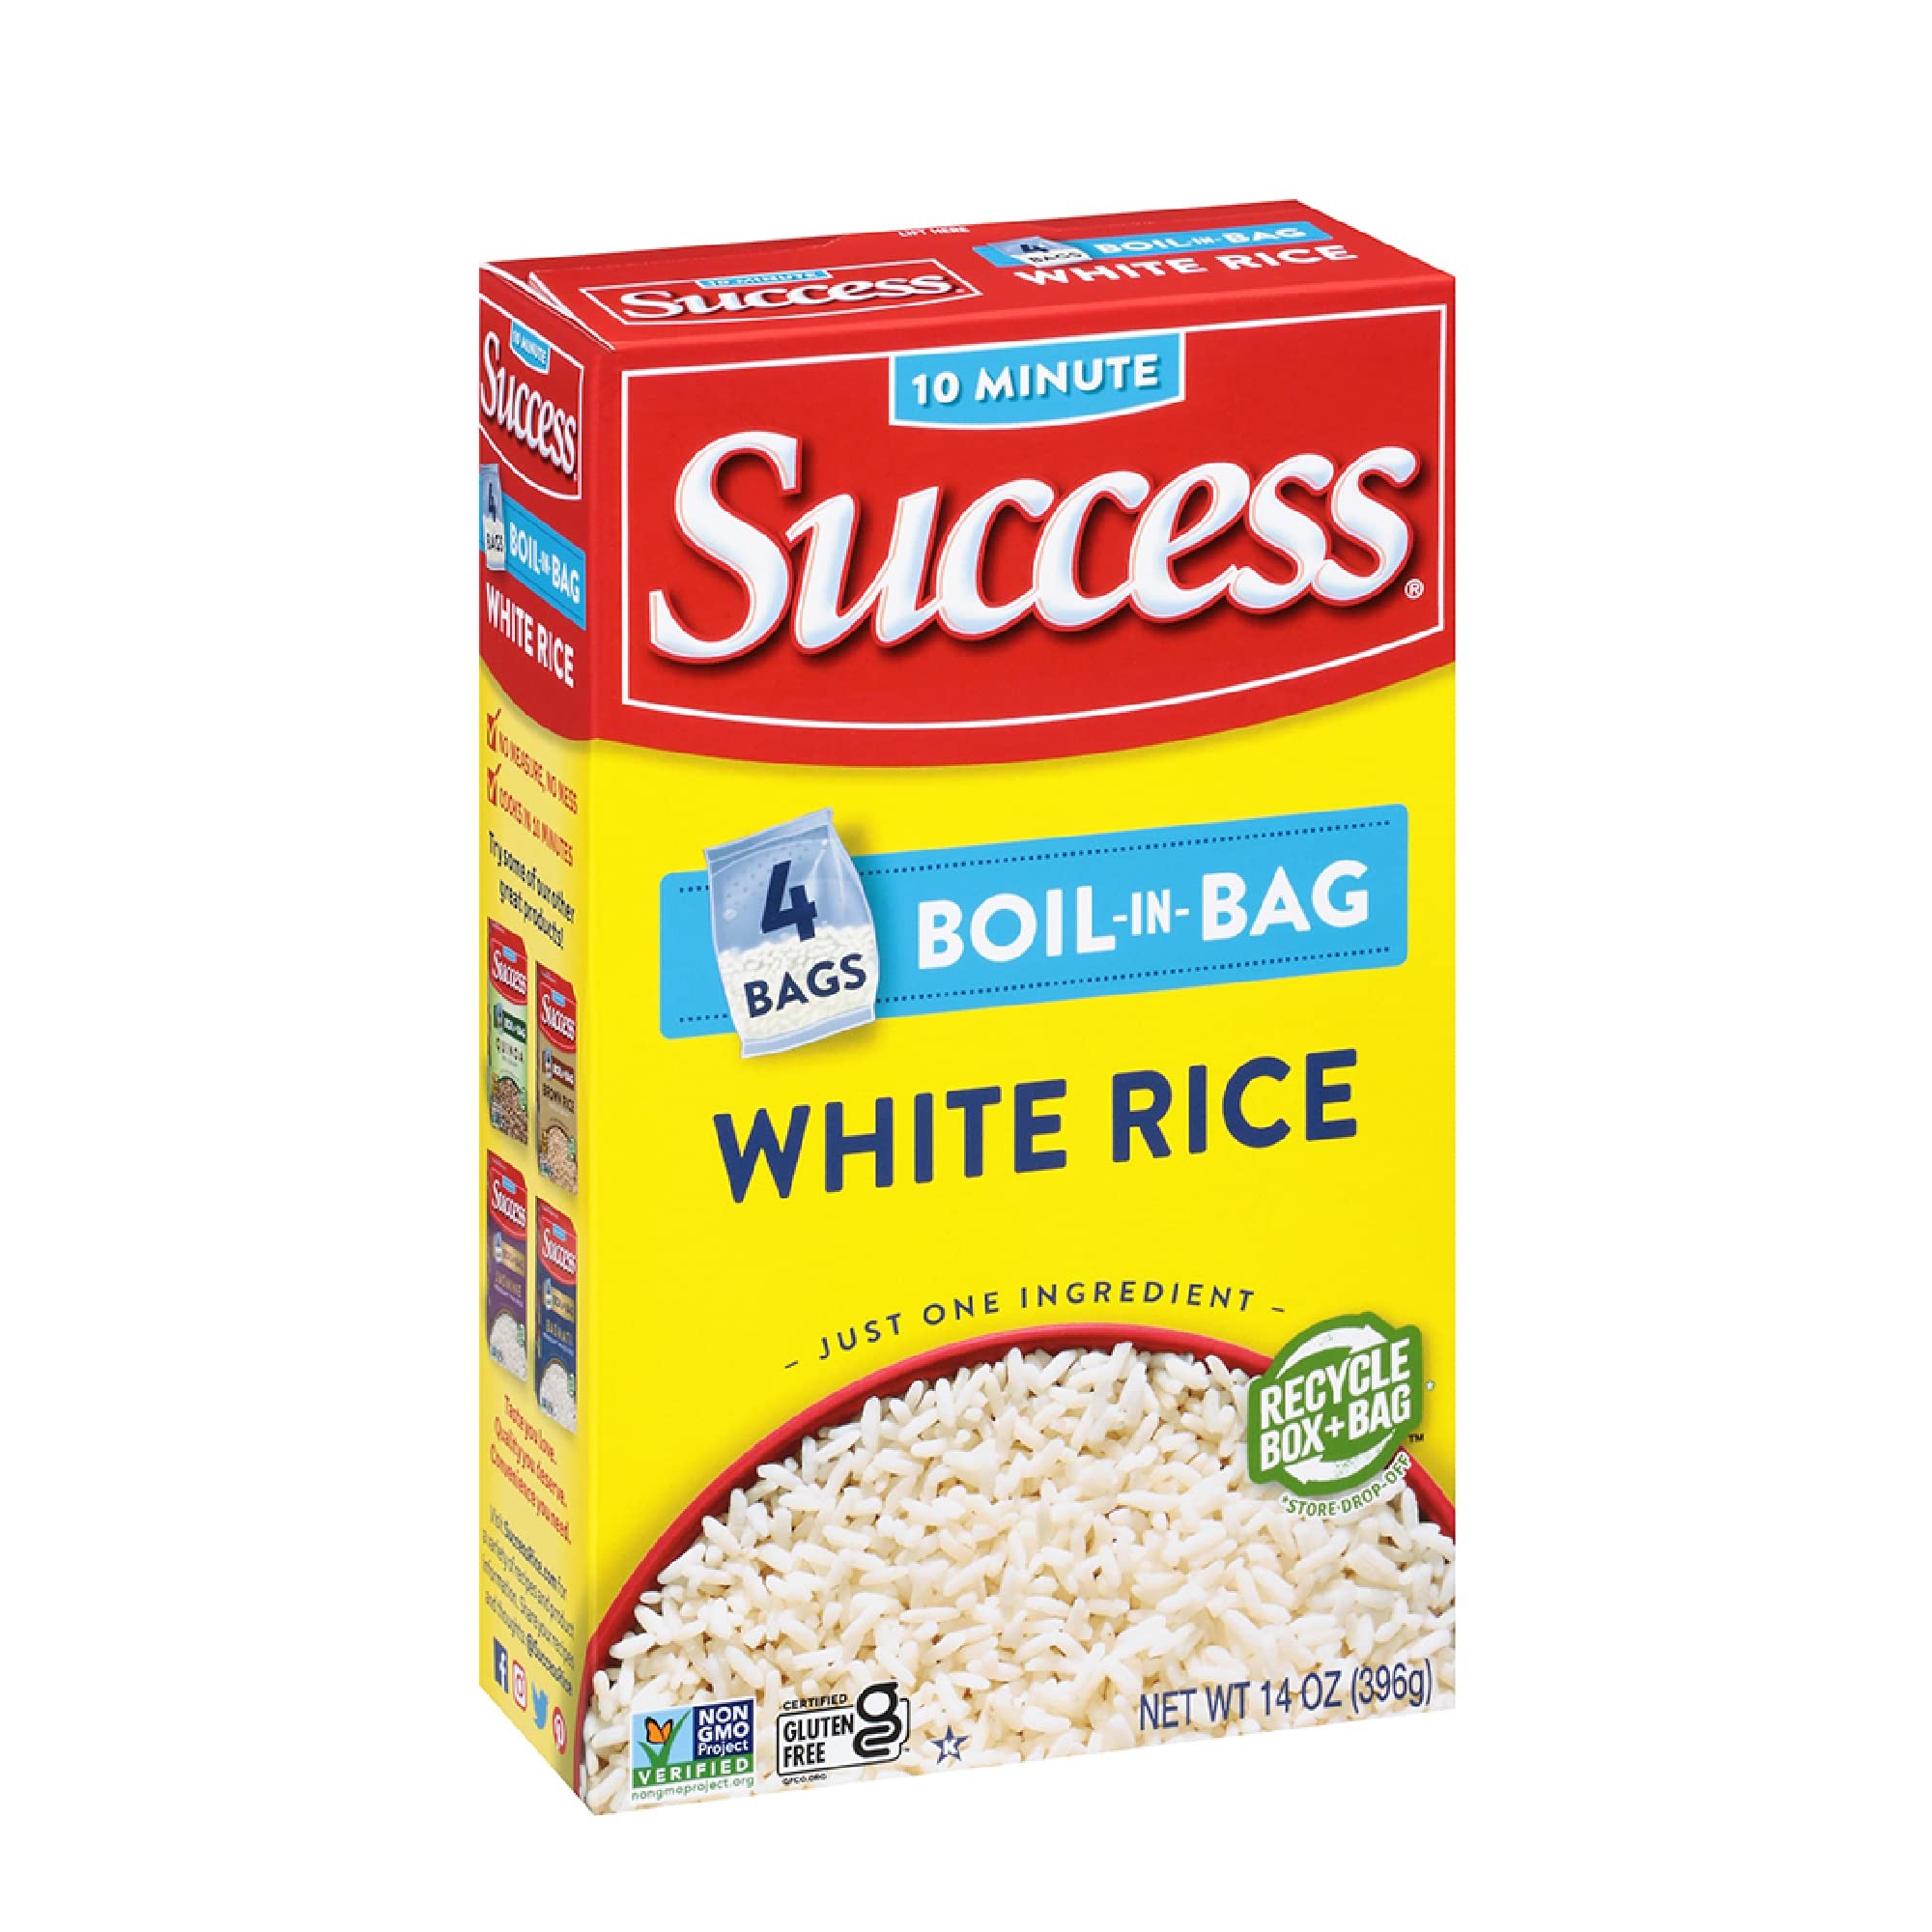
Item Name: Success Boil-in-Bag Rice, White Rice, Quick and Easy Rice Meals, 14-Ounce Box
Bullet Point 1: DELICIOUS WHITE RICE: You deserve to sit down and savor your meals. Our Success rice bags have you prepared with our precooked and fluffy white rice! Cook quick and tasty rice that any meat lover, vegan, or vegetarian will enjoy.
Bullet Point 2: READY IN 10 MINUTES: This white rice can be cooked in a microwave or on a stove top in 10 minutes! For either option, submerge the rice bag in the specified water quantity and follow the box instructions for perfect rice every time.
Bullet Point 3: CONVENIENT & TASTY: Each precooked rice bag contains no preservatives and is gluten-free, BPA-free, and Non-GMO Project verified. The rice is also MSG-free and Kosher-certified, making this white rice a perfect dish for any family meal.
Bullet Point 4: PERFECT EVERY TIME: Use Success white rice to share your inner chef without the mess. You can use it in casseroles, rice bowls, stir fry, and Mexican or Thai fried rice! Mix this rice with a variety of vegetables and meats to create delicious meals.
Bullet Point 5: SHARE YOUR PASSION: Cook fast, delicious meals without the mess in your kitchen! Give your loved ones tasty dishes that have convenience, taste, texture, and quality all in one bite with each box of Success.
Value: 1.0
Unit: Count

Price: 2.785